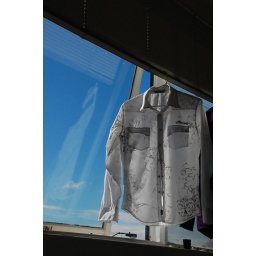
A bright sunny shot of my shirt drying in the window at home